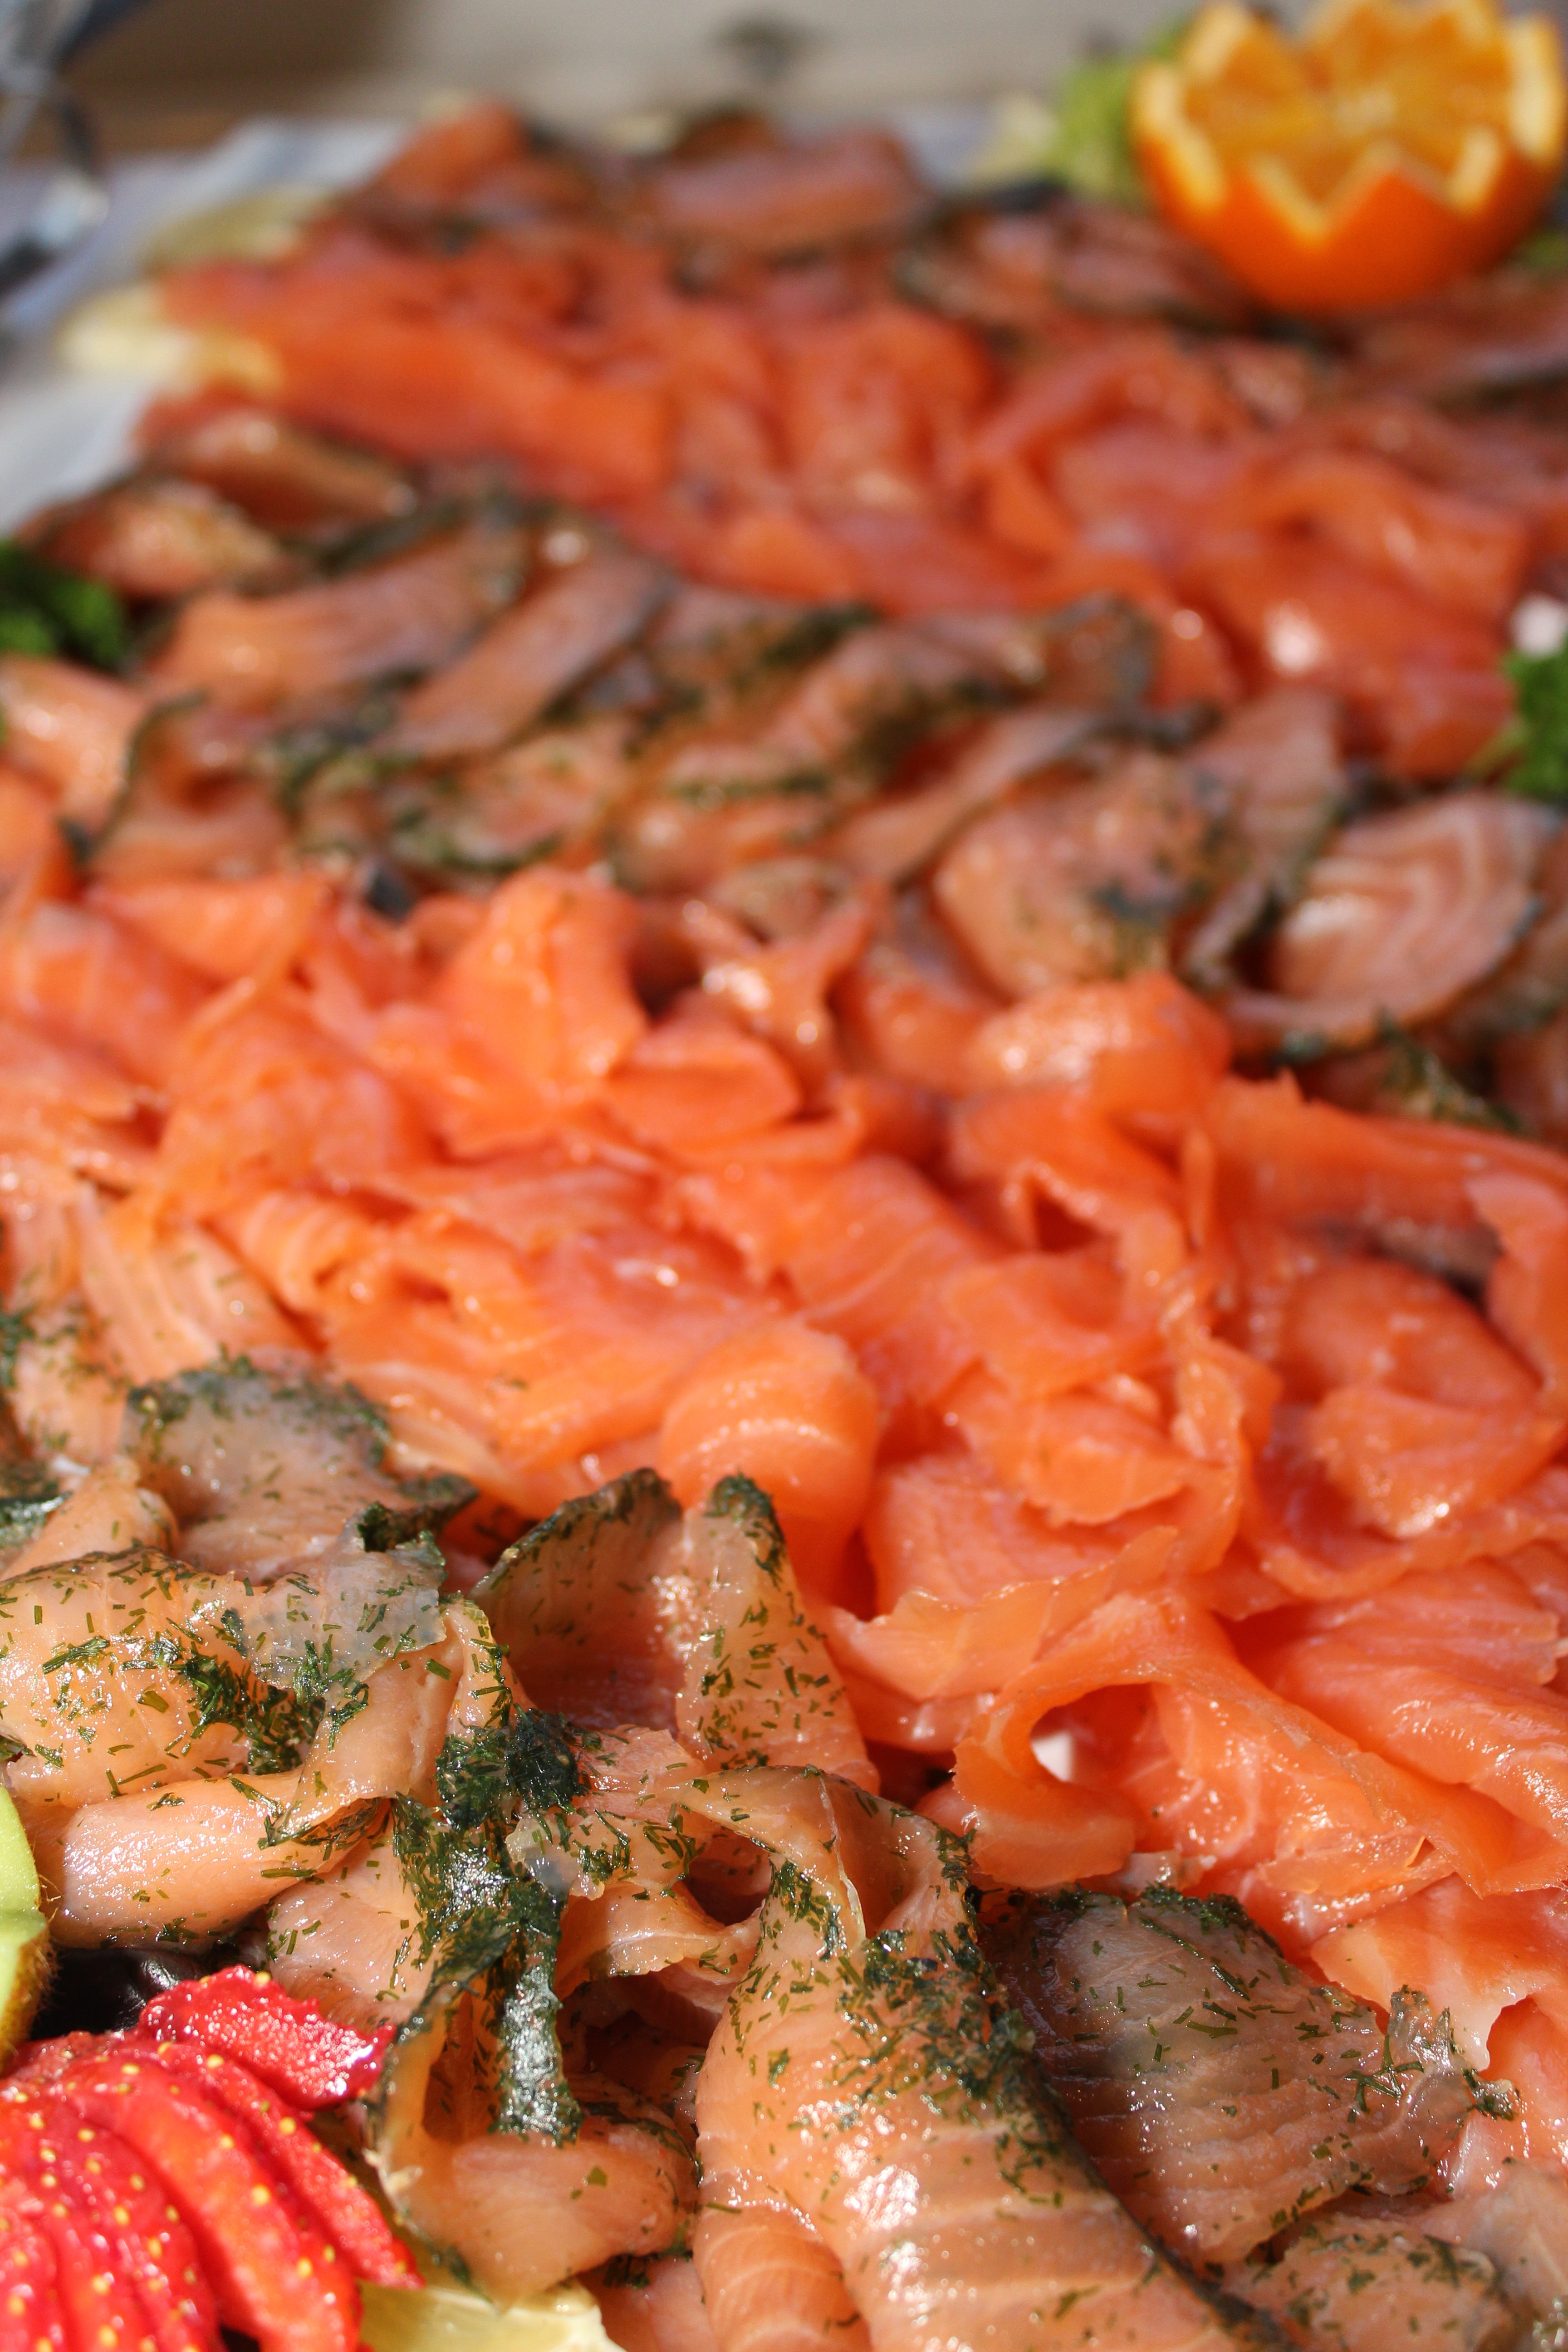
dish, food, produce, vegetable, fish, meat, cuisine, buffet, salmon, cold buffet, fish plate, smoked salmon, salmon like fish